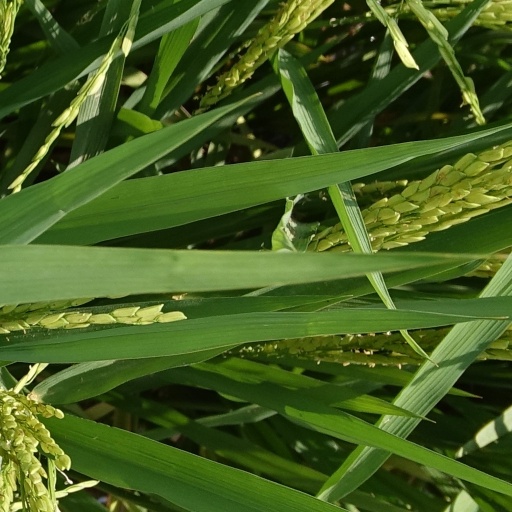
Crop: rice